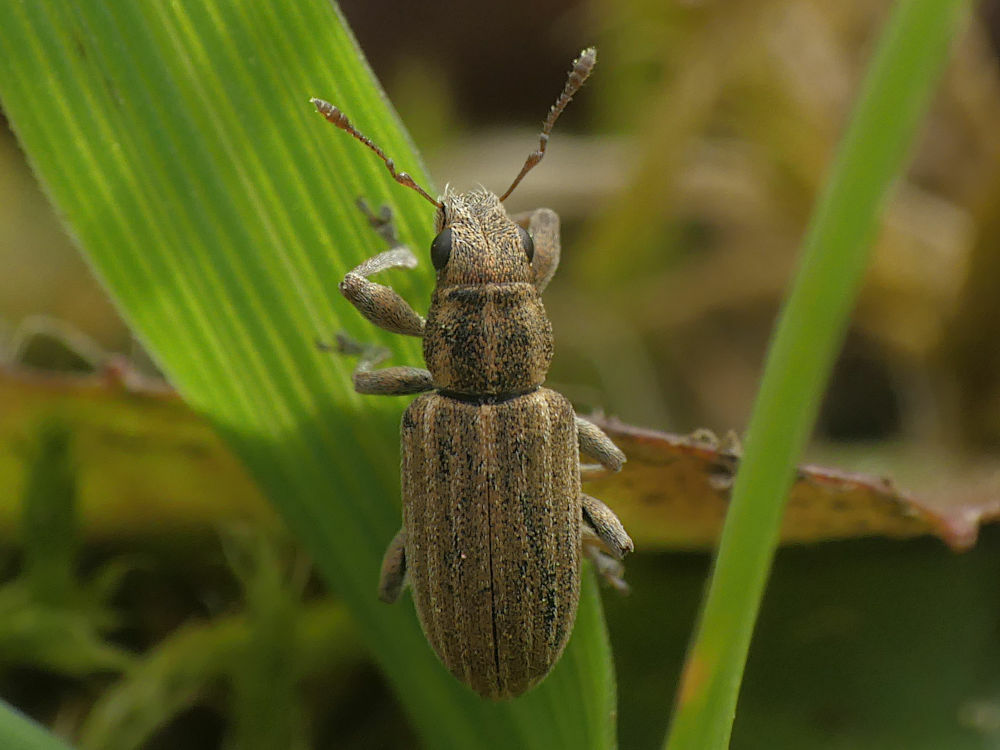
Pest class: pea_leaf_weevil